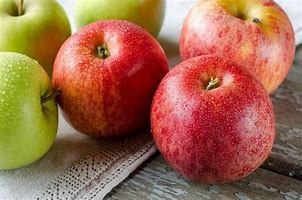
Label: apple